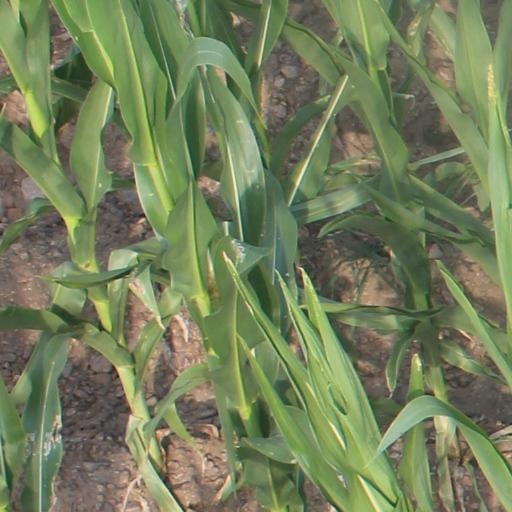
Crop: maize; corn